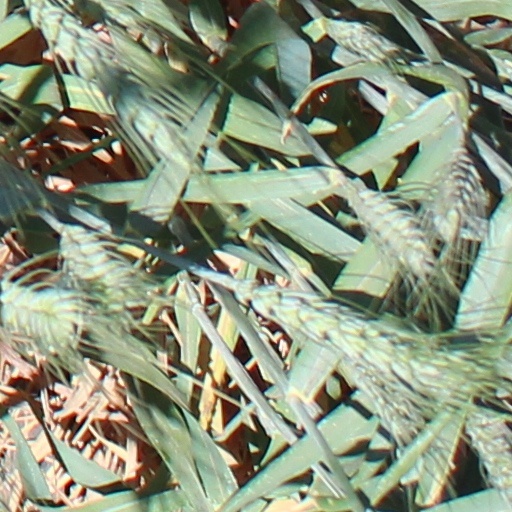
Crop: wheat